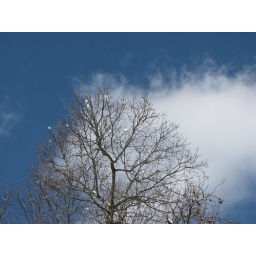
Just loved the blue here and the way the tree was silhouetted against the sky.